Kaito Toba

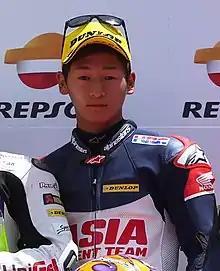
Toba in 2016

is a Japanese motorcycle racer, currently racing for the Petronas Honda Racing Team in the 2024 Supersport World Championship.